Trans-Saharan slave trade

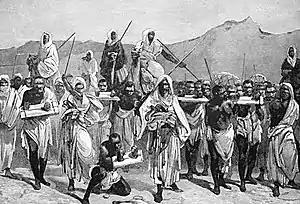
19th-century engraving depicting an Arab slave trading caravan transporting sub-Saharan African slaves across the Sahara to North Africa.

The trans-Saharan slave trade, also known as the Arab slave trade, was a slave trade in which slaves were mainly transported across the Sahara. Most were moved from sub-Saharan Africa to North Africa to be sold to Mediterranean and Middle Eastern civilizations; a small percentage went in the other direction.